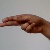
The image shows a hand gesture representing the letter 'H' in Indian Sign Language.